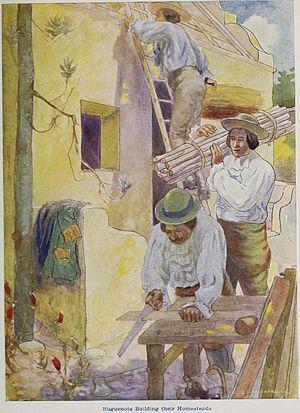
Les huguenots d'Afrique du Sud sont des descendants de Français protestants établis en Afrique du Sud depuis les persécutions religieuses et la révocation de l'Édit de Nantes en 1685. Les Huguenots représentent une composante de l'identité du peuple Afrikaners.